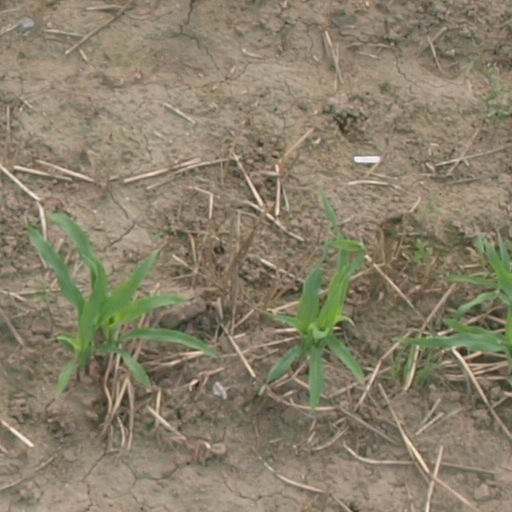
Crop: maize; corn